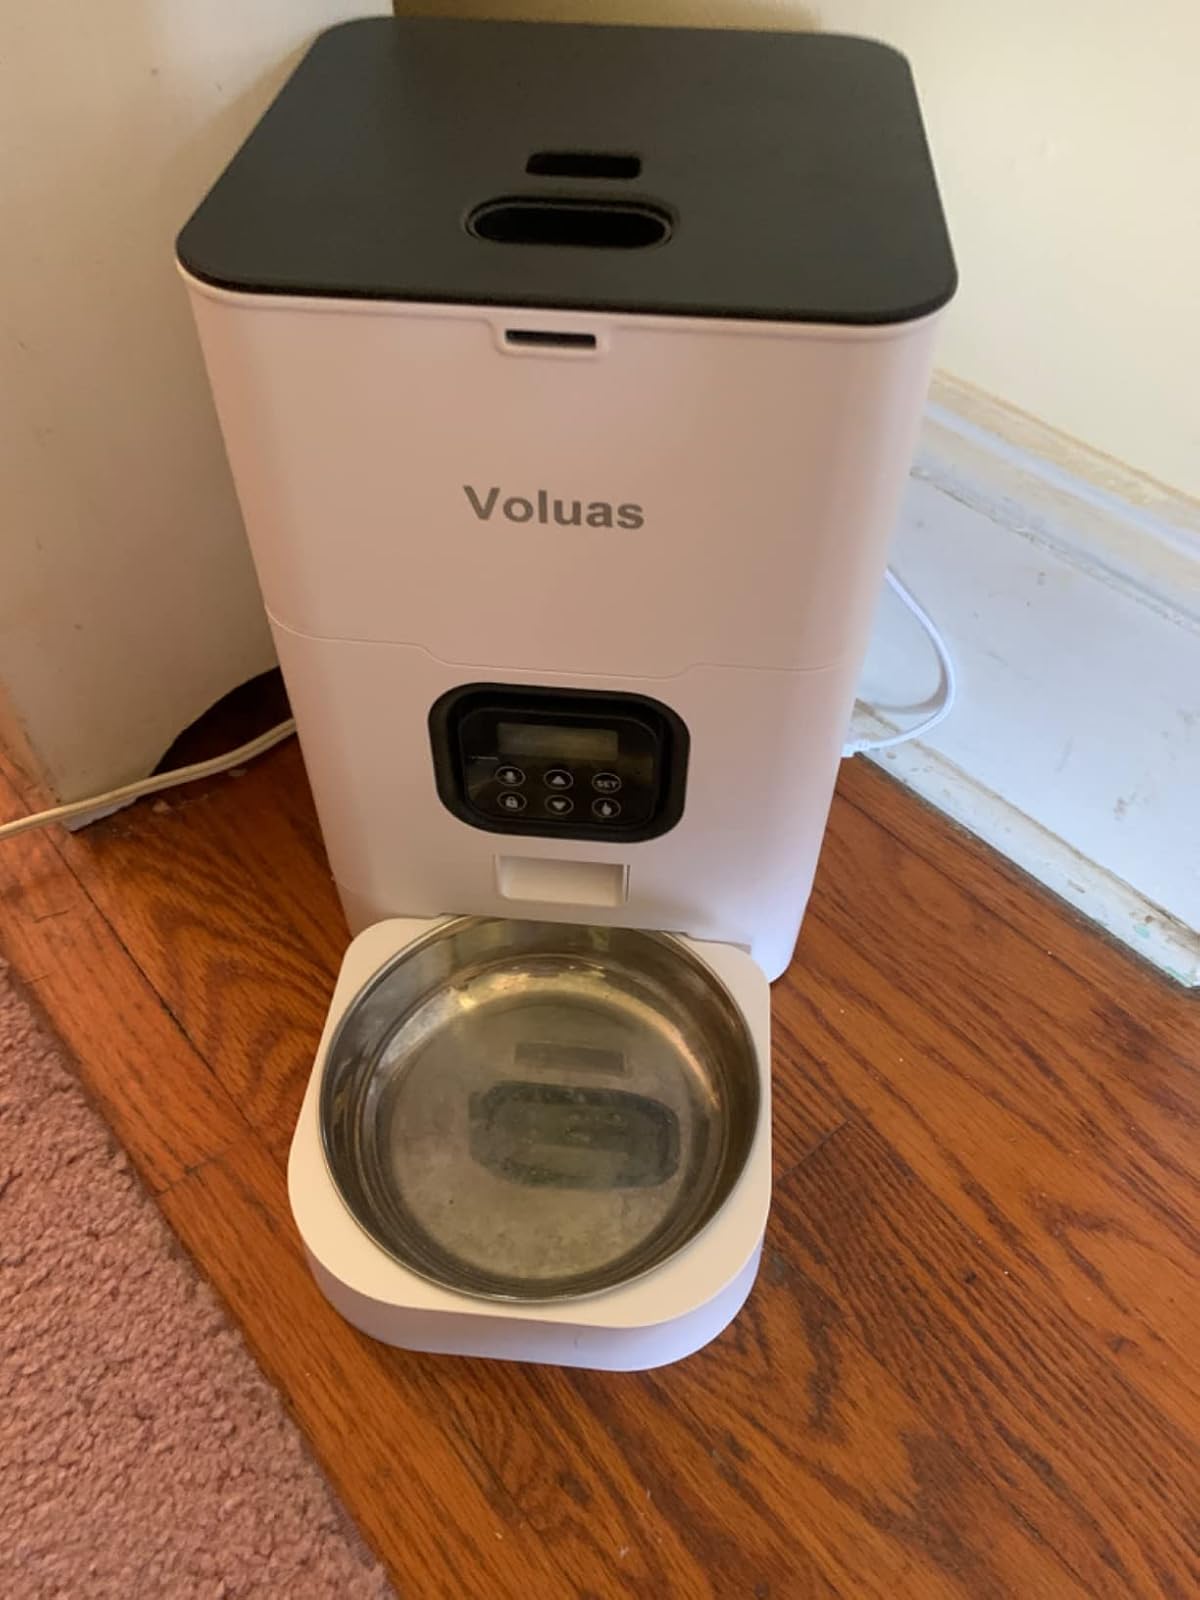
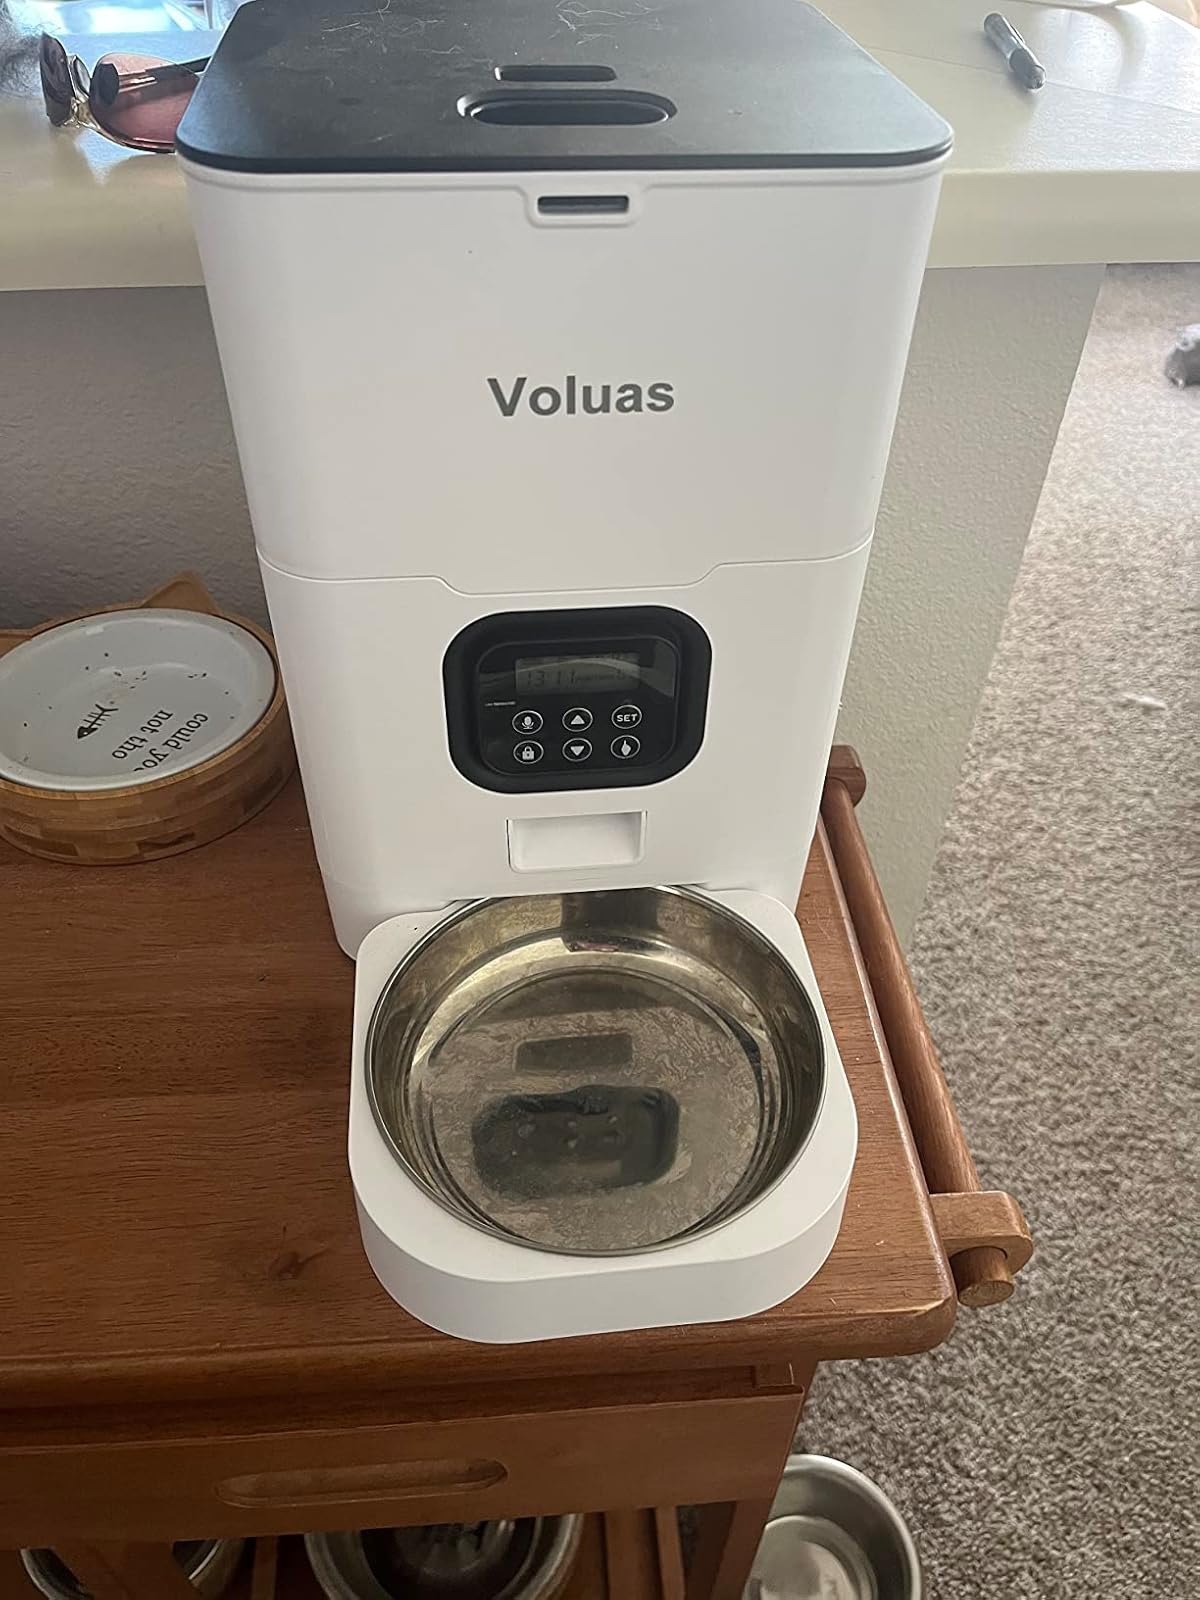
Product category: items_feeder
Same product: yes